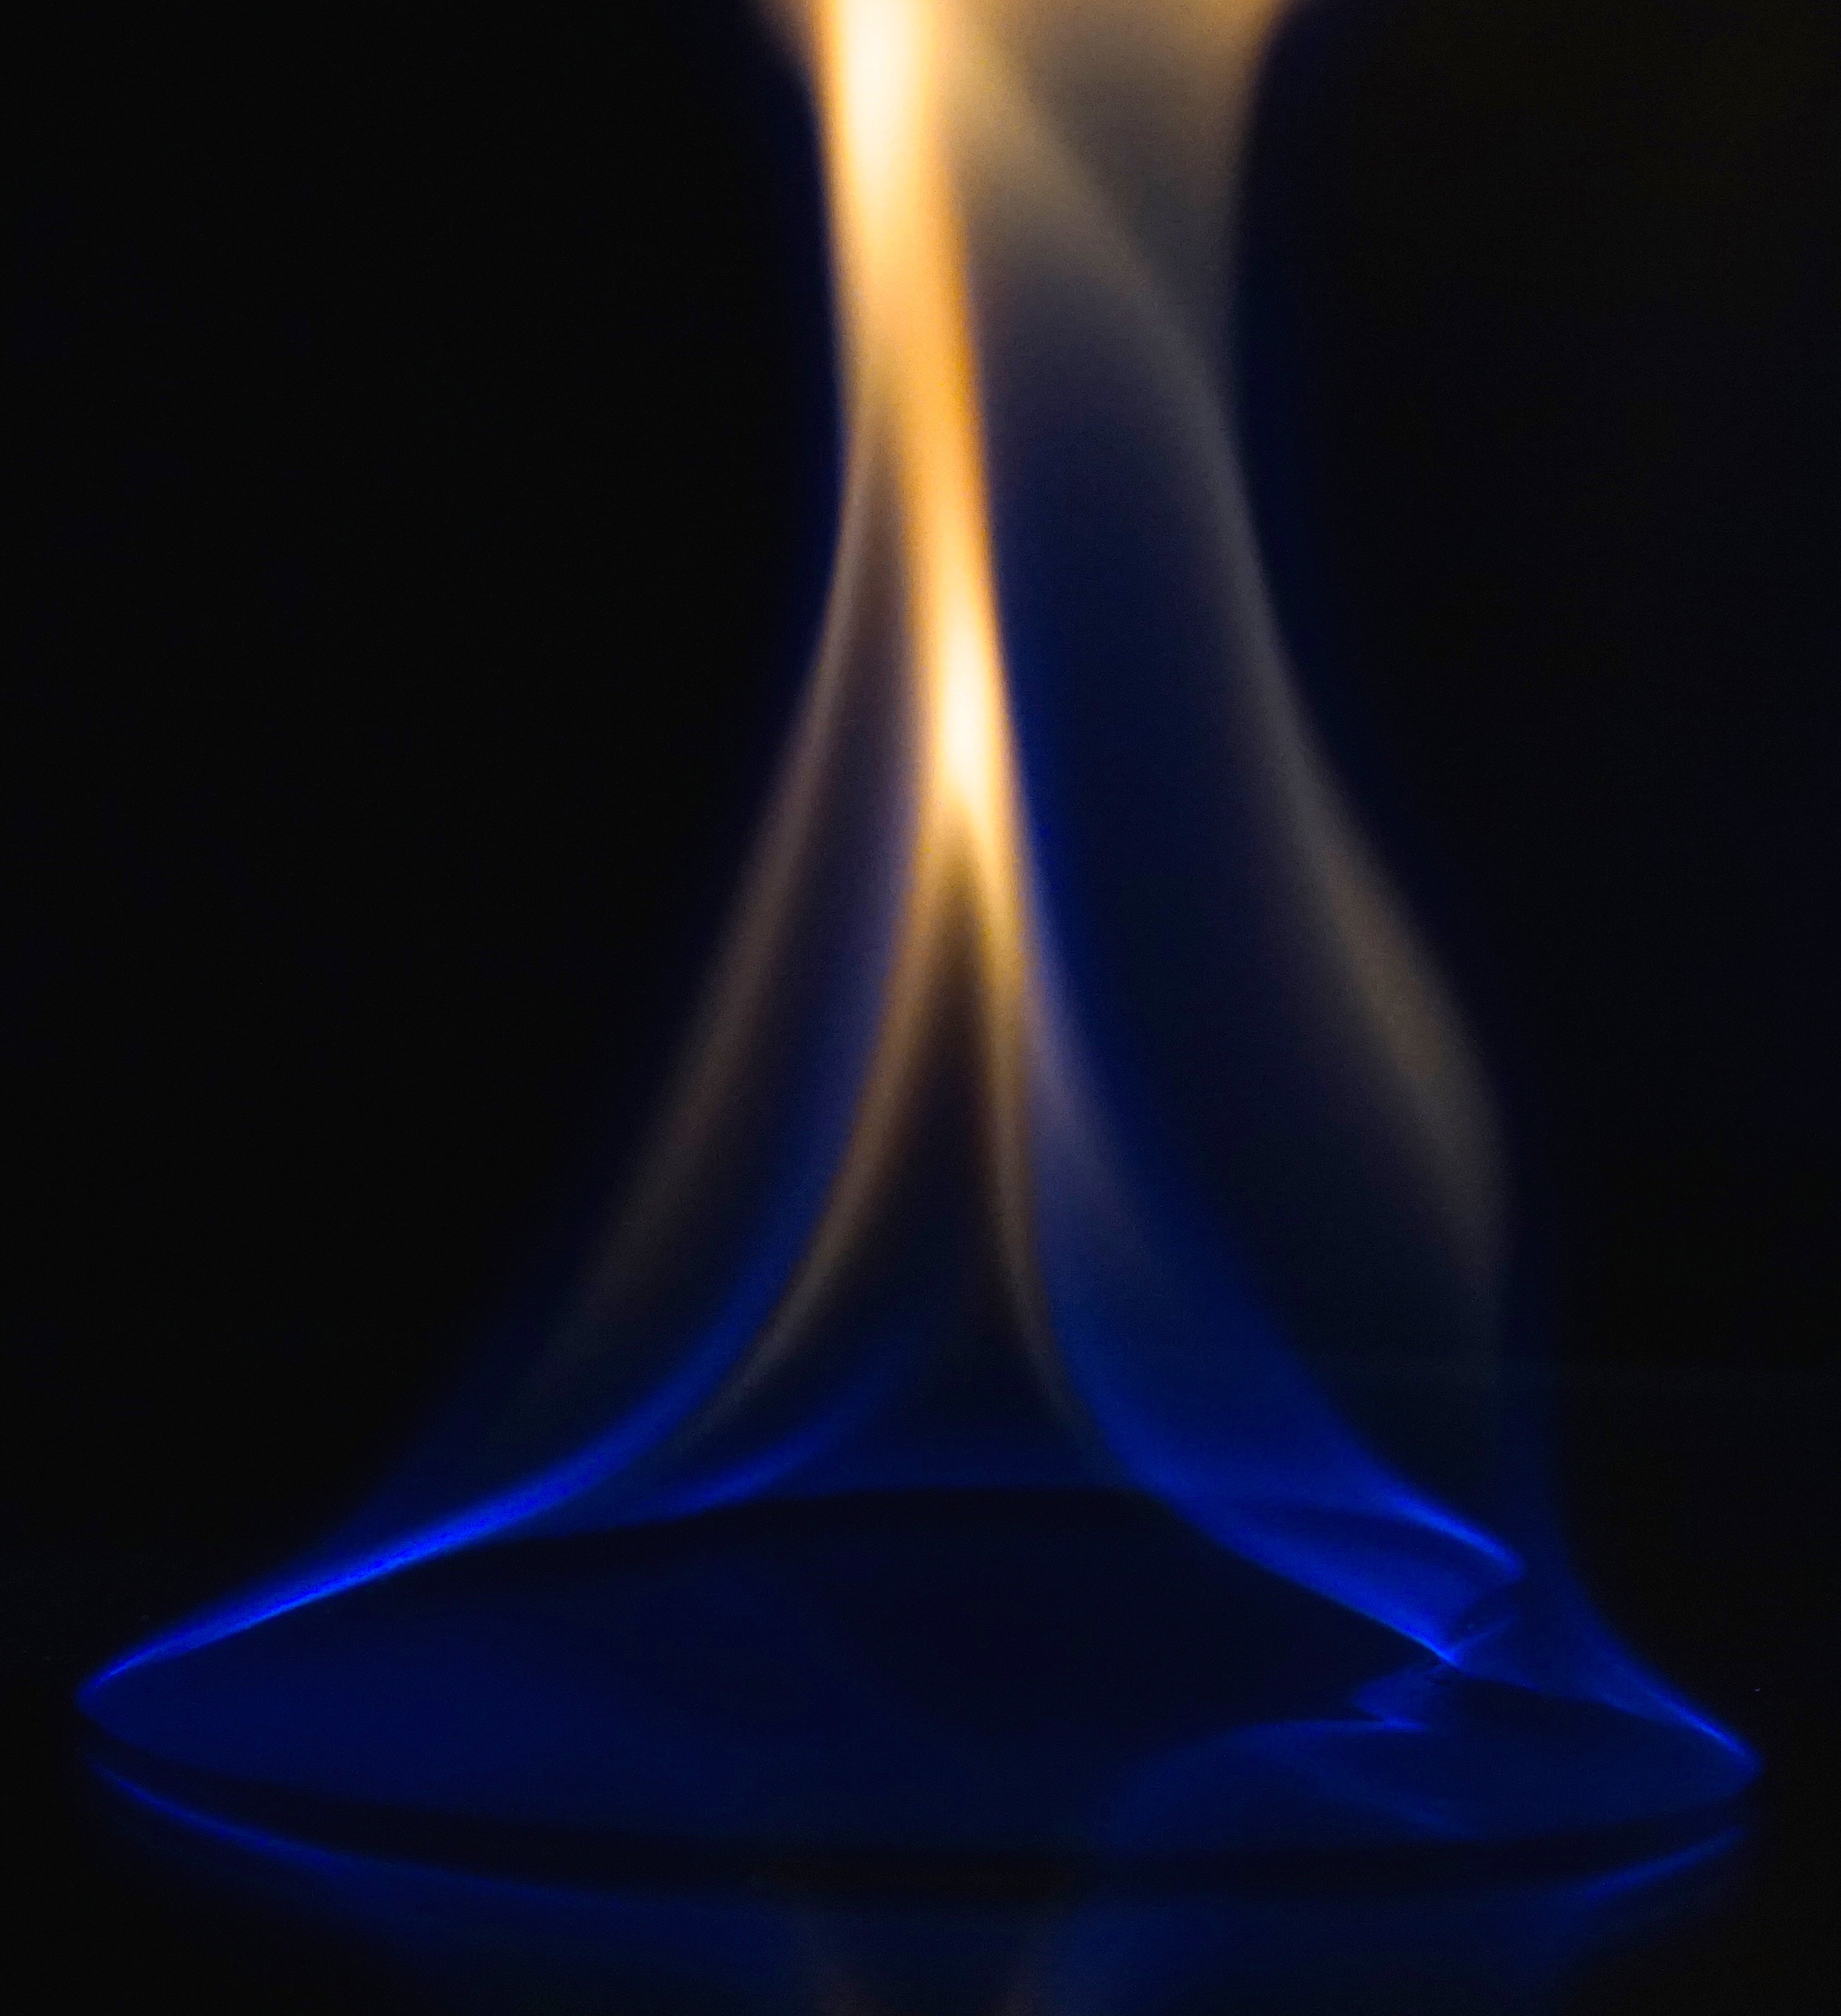
light, orange, line, flame, fire, glow, darkness, blue, yellow, lighting, circle, symmetry, shape